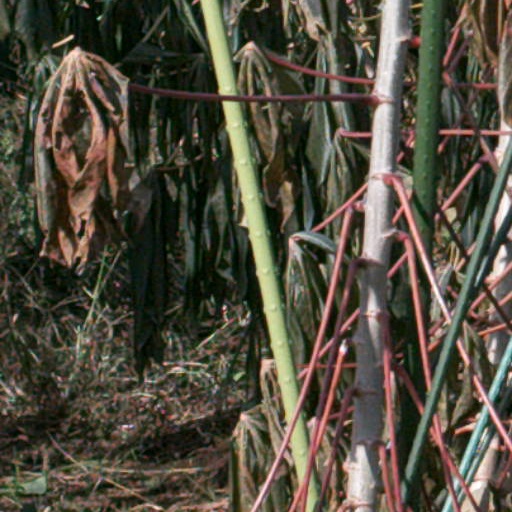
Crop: cassava